Oren Frood

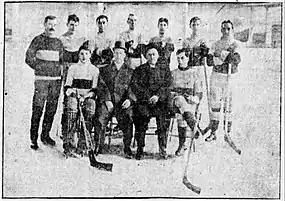
Frood, standing second from left, with the 1909–10 Berlin Dutchmen

Oren Frood began his hockey career with the Pembroke Hockey Club of the Upper Ottawa Valley Hockey League where he played from 1905 to 1908. In 1909, he played with the Haileybury Hockey Club in the Timiskaming Professional Hockey League.